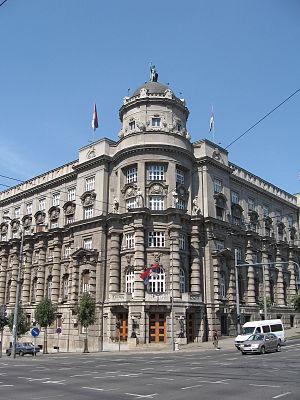
Nemanjina est une rue de Belgrade, la capitale de la Serbie, située dans la municipalité urbaine de Savski venac. Elle est ainsi nommée en l'honneur de Stefan Nemanja qui a gouverné l'État médiéval serbe à la fin du XIIᵉ siècle.
Savski venac est une municipalité de Serbie. Elle figure parmi les 17 municipalités constituant la Ville de Belgrade et elle fait partie des 10 municipalités urbaines qui composent la ville de Belgrade intra muros. Au recensement de 2011, elle comptait 38 660 habitants.
Le Gouvernement de Serbie est le principal élément du pouvoir exécutif en Serbie. Il est dirigé par le président du Gouvernement, appelé aussi premijer. Le président du Gouvernement est choisi par l'Assemblée nationale de la République de Serbie. Les ministres sont nommés par le président du Gouvernement mais élus par l'Assemblée nationale. Depuis le 29 juin 2017, Ana Brnabić est présidente du gouvernement de la Serbie.